Sea Hunt

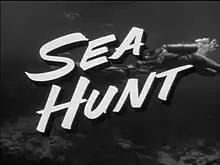

Sea Hunt is an American action adventure television series that aired in syndication from 1958 to 1961 and was popular for decades afterwards. The series originally aired for four seasons, with 155 episodes produced. It stars Lloyd Bridges as former Navy diver Mike Nelson, and was produced by Ivan Tors.